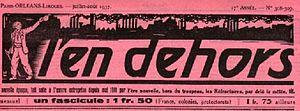
L'En-dehors parait en 1922 sous la direction d'E. Armand (nom de plume d'Ernest Juin).
L'En Dehors est un périodique français anarchiste qui se décline sous trois périodes.
Dès ses origines, l'anarchisme a joué un rôle important dans la promotion de l'amour libre.